Exercise Mainbrace

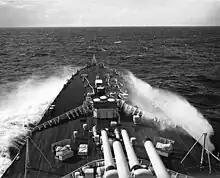
Seas break over the bow of HMS "Vanguard" making a high speed run

The strategic importance of control of Norway and the adjacent Norwegian and Barents seas was recognized by Anglo-American naval planners as early as the First World War. The invasion and the occupation of Norway by Nazi Germany during World War II confirmed the importance of the region, as Germany established bases for submarine and air operations against Allied convoys bound for the Soviet seaport of Murmansk.